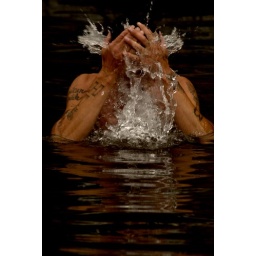
we go bath in the river and play. this foto reminds of baptizing oneself -